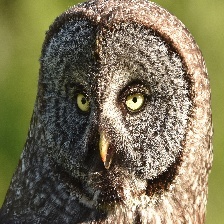
Species: GREAT GRAY OWL
Scientific name: STRIX NEBULOSA
ImageNet parent category: great_grey_owl